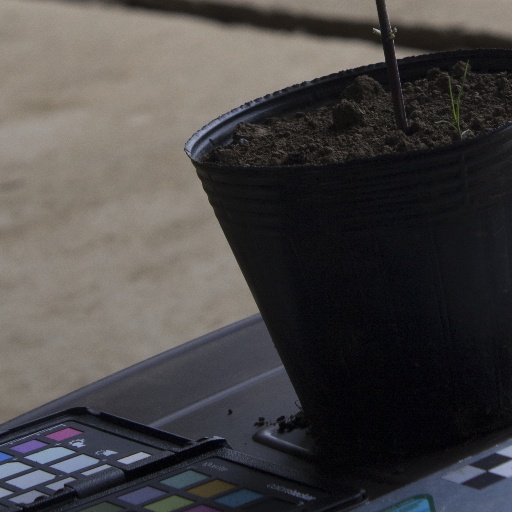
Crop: soybean